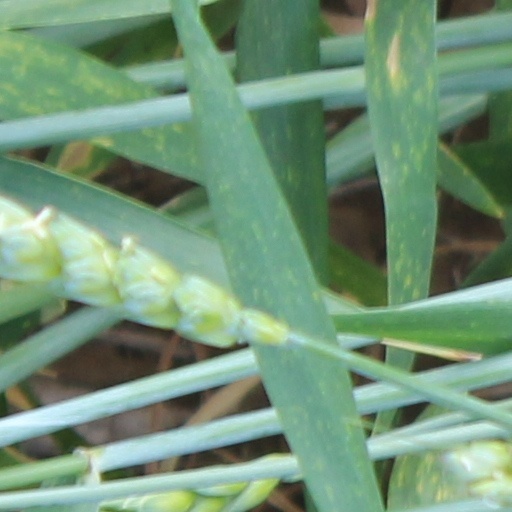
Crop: wheat